Berlin-Spindlersfeld station

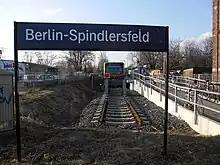
Spindlersfeld station in 2011

Spindlersfeld is a railway station in the Treptow-Köpenick district of Berlin on the Schöneweide–Spindlersfeld branch line. It is the eastern terminus of the S-Bahn line . It is located at the corner of Oberspreestraße and Ernst-Grube-Straße.